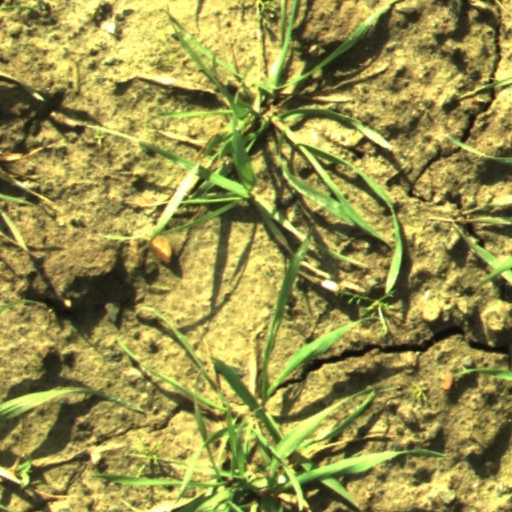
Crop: wheat